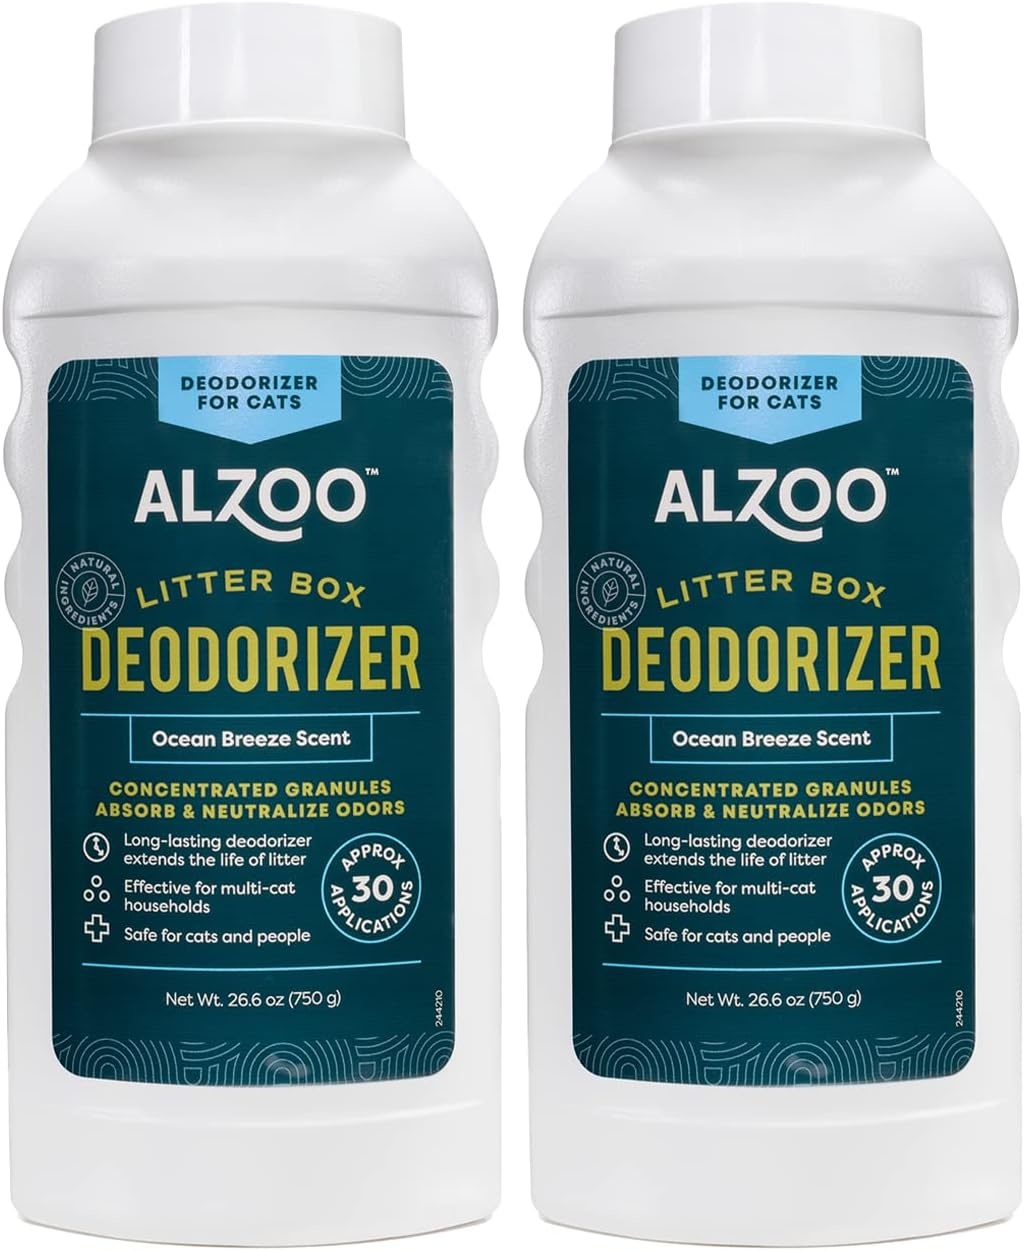
ALZOO Cat Litter Deodorizer, Concentrated Granules Absorb & Help Neutralize Odors, Mineral-Based Active Ingredients, Up To 30 Uses, Ocean Breeze Scent, 26.6 Oz., Pack of 2
Brand: ALZOO
Overview Scent : Ocean Breeze Color : ALZOO Cat Litter Deodorizer, C Brand : ALZOO Item Form : Granule Scent Duration : 3E+1 Days About this item LONG-LASTING LITTER BOX DEODORIZER - Keep your cat's litter box smelling fresh and clean for up to 1 month. TheALZOO Litter Box Deodorizer removes odor and extends the life of the litter, trapping and neutralizing unpleasant odors, preventing odor formation. Approximately 30 applications. MAKES LITTER LAST LONGER - Extend the life of your cat litter. Concentrated odor and moisture-absorbing granules mean less-frequent scooping, prolonging the life of your cat litter. Add to any litter type. EASY TO USE - Sprinkle over the top of litter. The scent is activated every time your cat goes in the litter box. SPECTACULAR SCENTS - The exquisite scents of Fresh Lavender, Ocean Breeze, Island Paradise and Sweet Vanilla are sure to please. Try a scent for each season! SUSTAINABLE & POWERFUL - Our high-quality products are laboratory tested, safe for your pets & family when used as directed, cruelty free, and made in the USA. Environmentally friendly with packaging made from recyclable materials. ALZOO makes it easy to be both a good pet parent and a good citizen of the earth.
Category: Animals & Pet Supplies > Pet Supplies > Cat Supplies > Cat Litter > Cat Litter Boxes